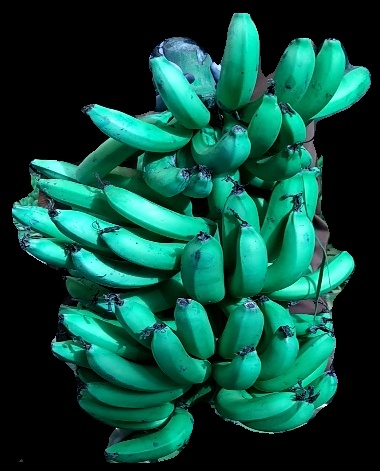
Variety: pachbale
Grade: grade3